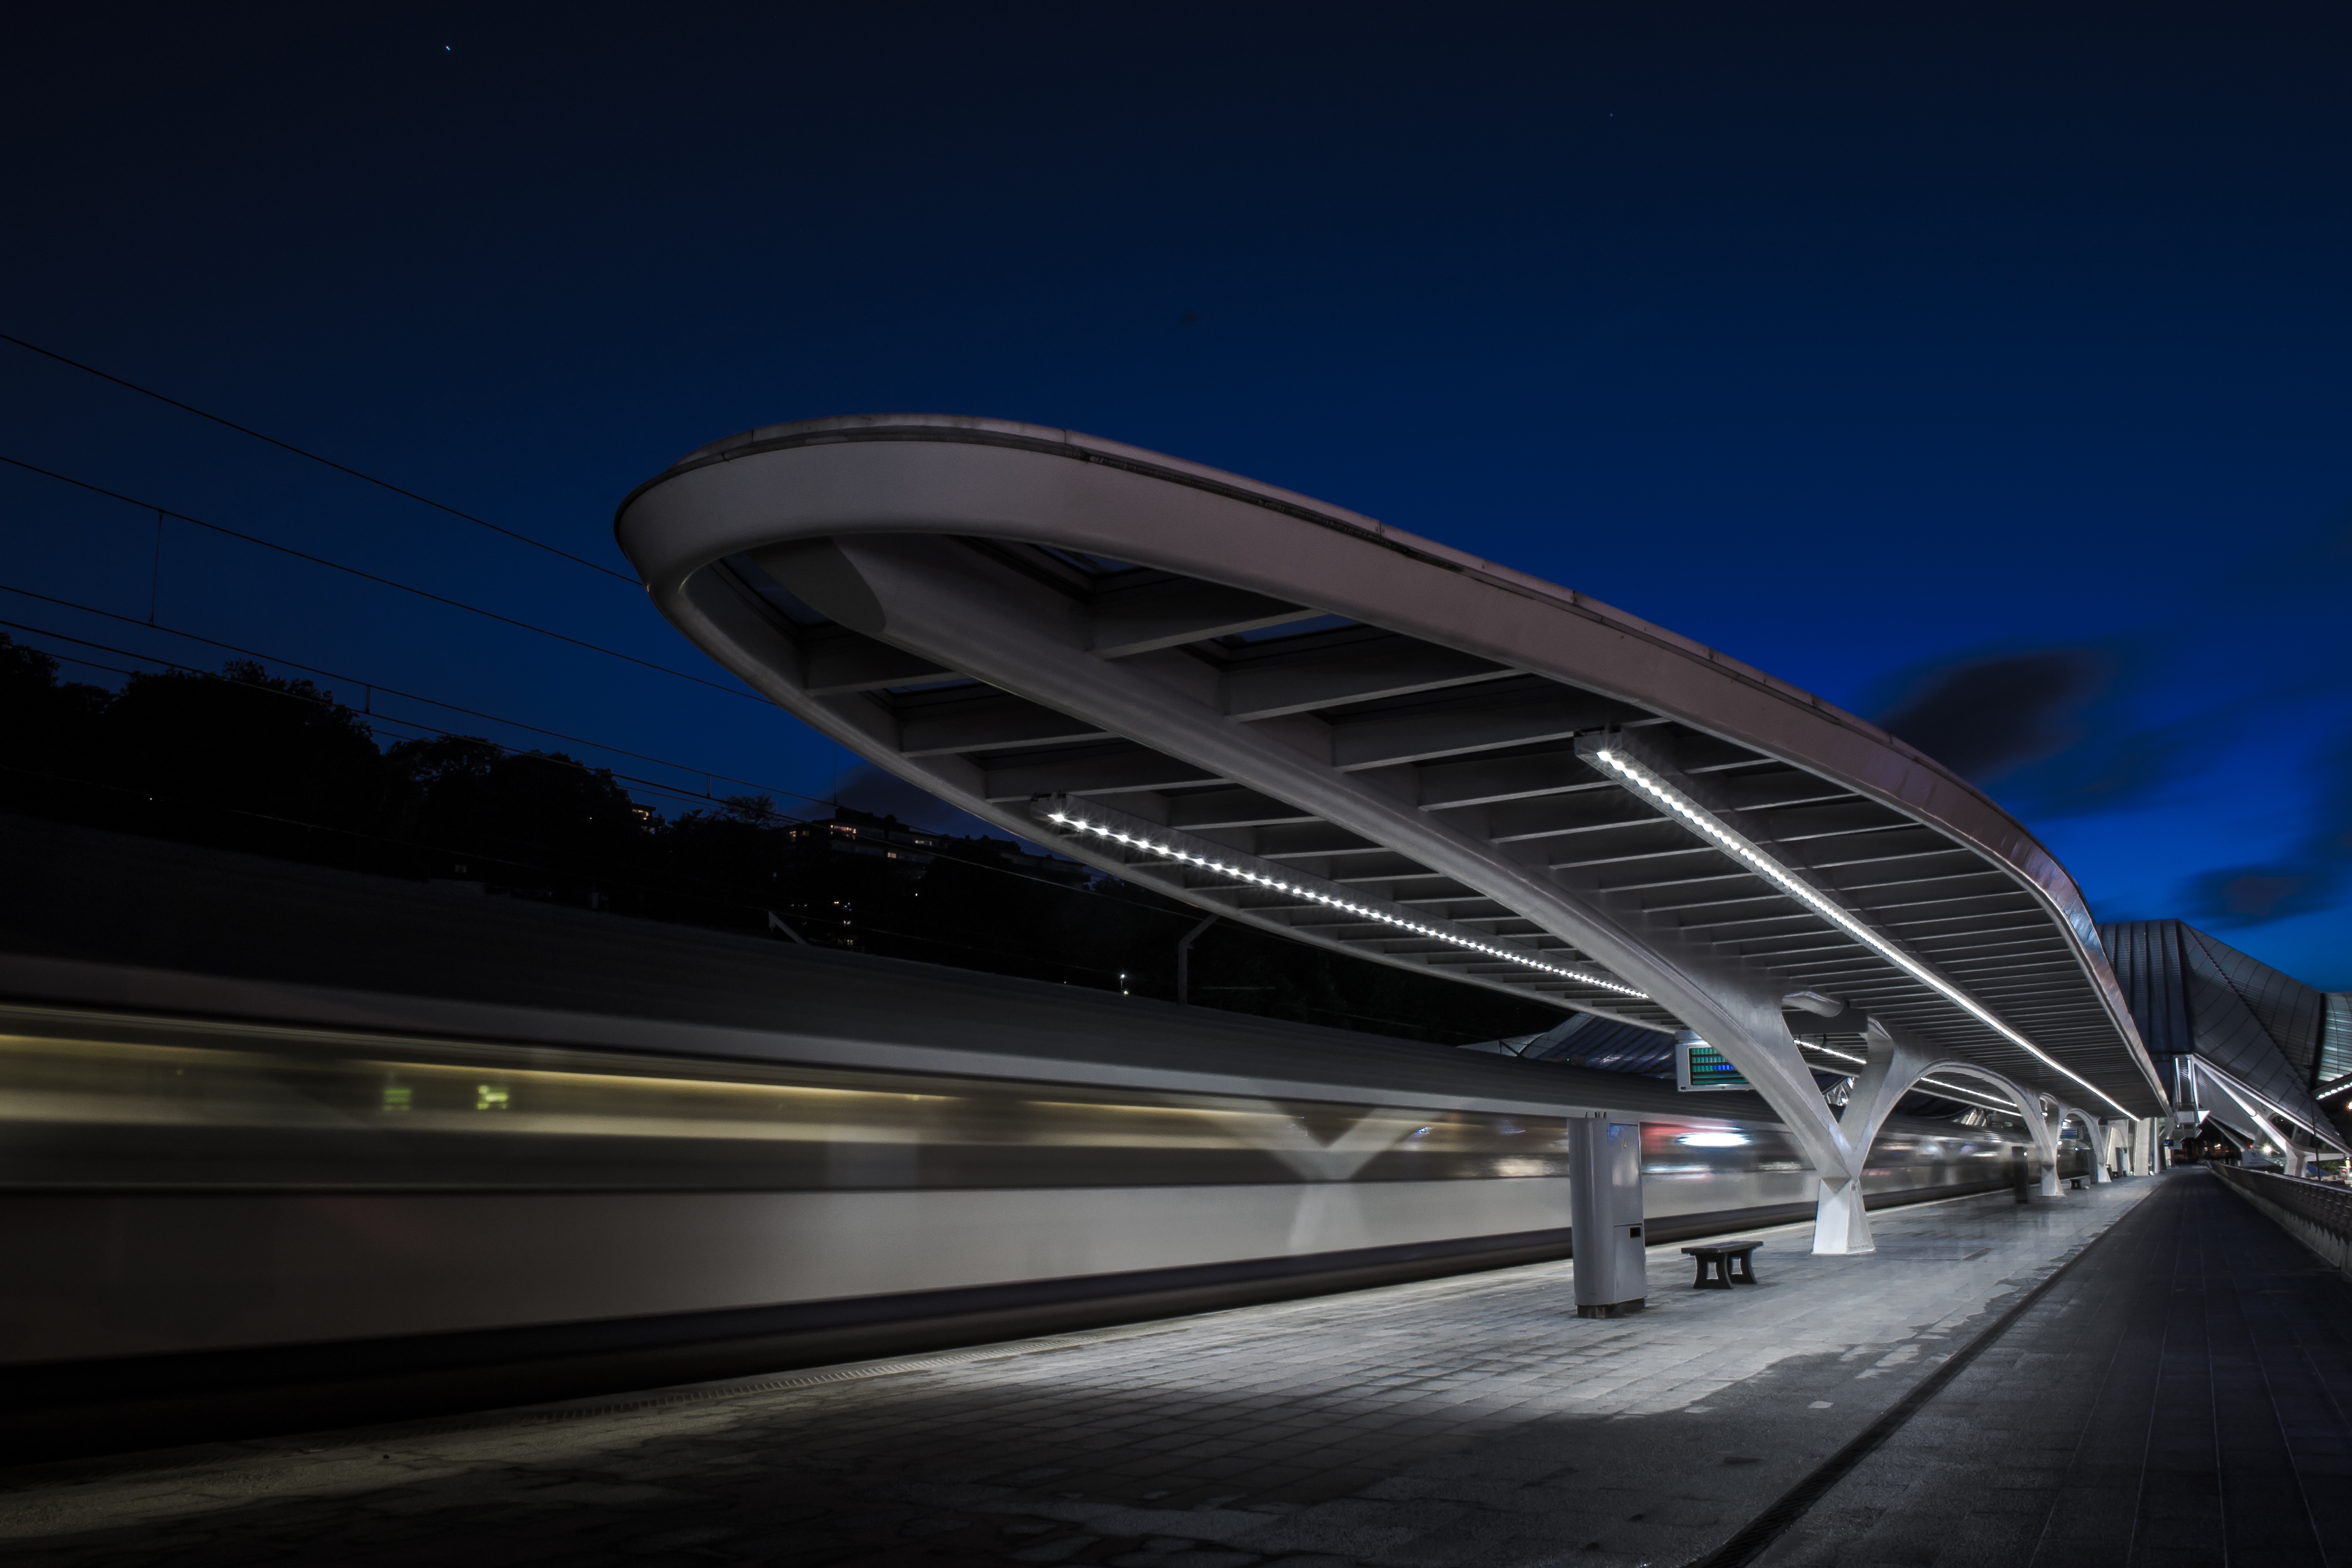
blur, architecture, structure, sky, bench, night, seat, train, overpass, subway, metro, motion, evening, station, train station, platform, stadium, public transportation, public transport, lights, infrastructure, subway station, atmosphere of earth, sport venue